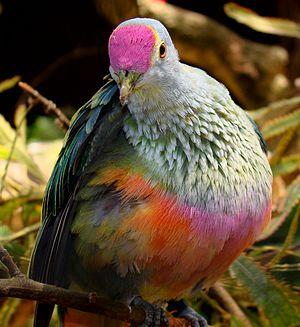
Ceci est une liste des oiseaux endémiques ou quasi-endémiques d'Australie.